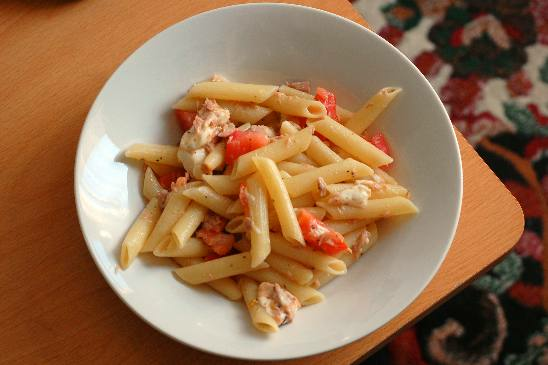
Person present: No